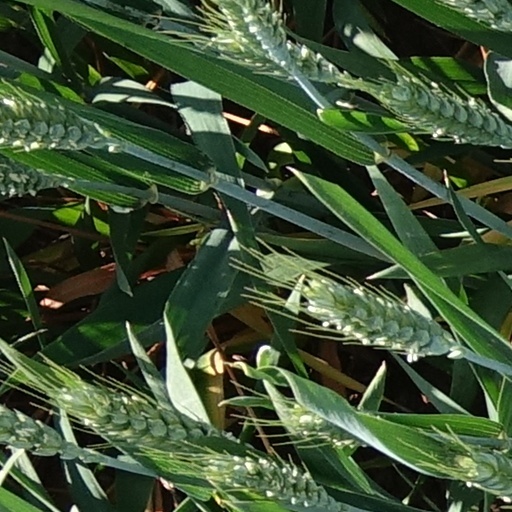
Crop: wheat